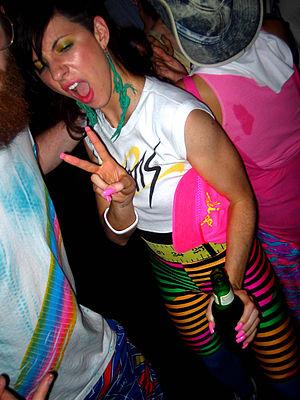
Amanda Blank, de son vrai nom Amanda Mallory, née le 21 mars 1983 à Philadelphie, en Pennsylvanie, est une rappeuse et chanteuse américaine, membre du groupe Sweatheart.